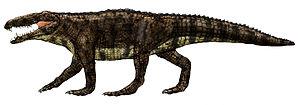
Langstonia est un genre éteint de crocodyliformes, un clade qui comprend les crocodiliens modernes et leurs plus proches parents fossiles. Il est rattaché au sous-ordre des Notosuchia et aux clades des Ziphosuchia et des Sebecosuchia et, plus précisément à la famille des Sebecidae.
Sebecus est un genre éteint de crocodyliformes, un clade qui comprend les crocodiliens modernes et leurs plus proches parents fossiles. Il est rattaché au sous-ordre des Notosuchia et aux clades des Ziphosuchia et des Sebecosuchia et, plus précisément à la famille des Sebecidae.
Les Sebecosuchia ou sébécosuchiens en français, forment un clade éteint de crocodylomorphes notosuchiens souvent rattachés au clade des Ziphosuchia. Ils ont vécu au Crétacé supérieur à partir du Santonien jusqu'au Miocène moyen, en faisant le seul clade de Notosuchia ayant survécu à l'extinction massive de la fin du Crétacé. Leurs fossiles sont connus en Amérique du Sud, en Afrique du Nord, en Europe et sur le sous-continent indien.